Marcel de Jong

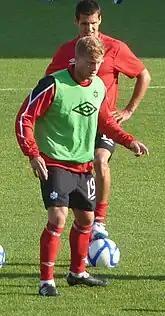
De Jong warming up before a match against Ecuador at BMO Field on 1 June 2011 in front of Josh Simpson.

After four years with Roda JC, de Jong signed with German club FC Augsburg on 21 May 2010. Marcel scored his first goal for the second division German side on 12 September 2010 versus VfL Bochum at the Ruhrstadion. They won this away fixture 2–0 in which de Jong also assisted the other goal from teammate Michael Thurk. De Jong scored his second goal of the season several months later on 4 February 2011 in a 2–0 away win versus VfL Osnabrück. De Jong in his first season with Augsburg started 24 league games and helped take the team to finish second in 2. Bundesliga securing automatic promotion to top flight soccer, finishing several points behind Hertha BSC.